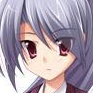
Portrait style: Anime Portrait